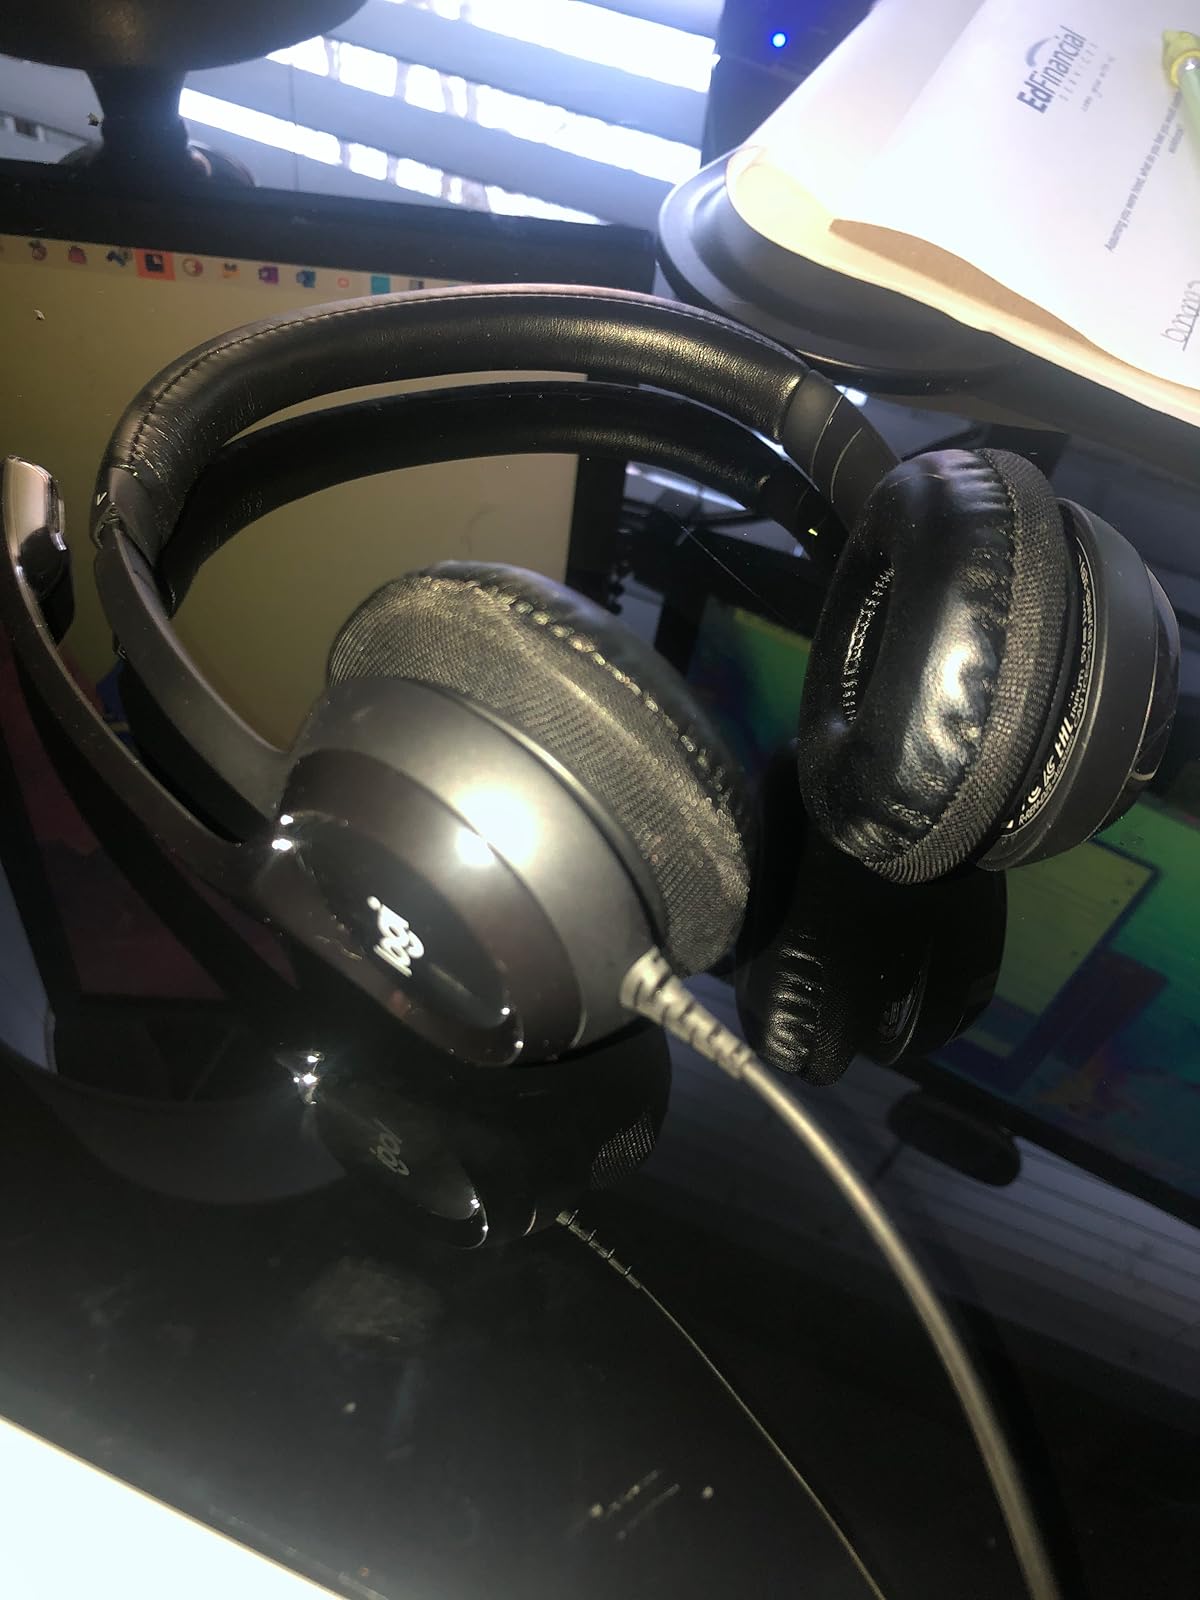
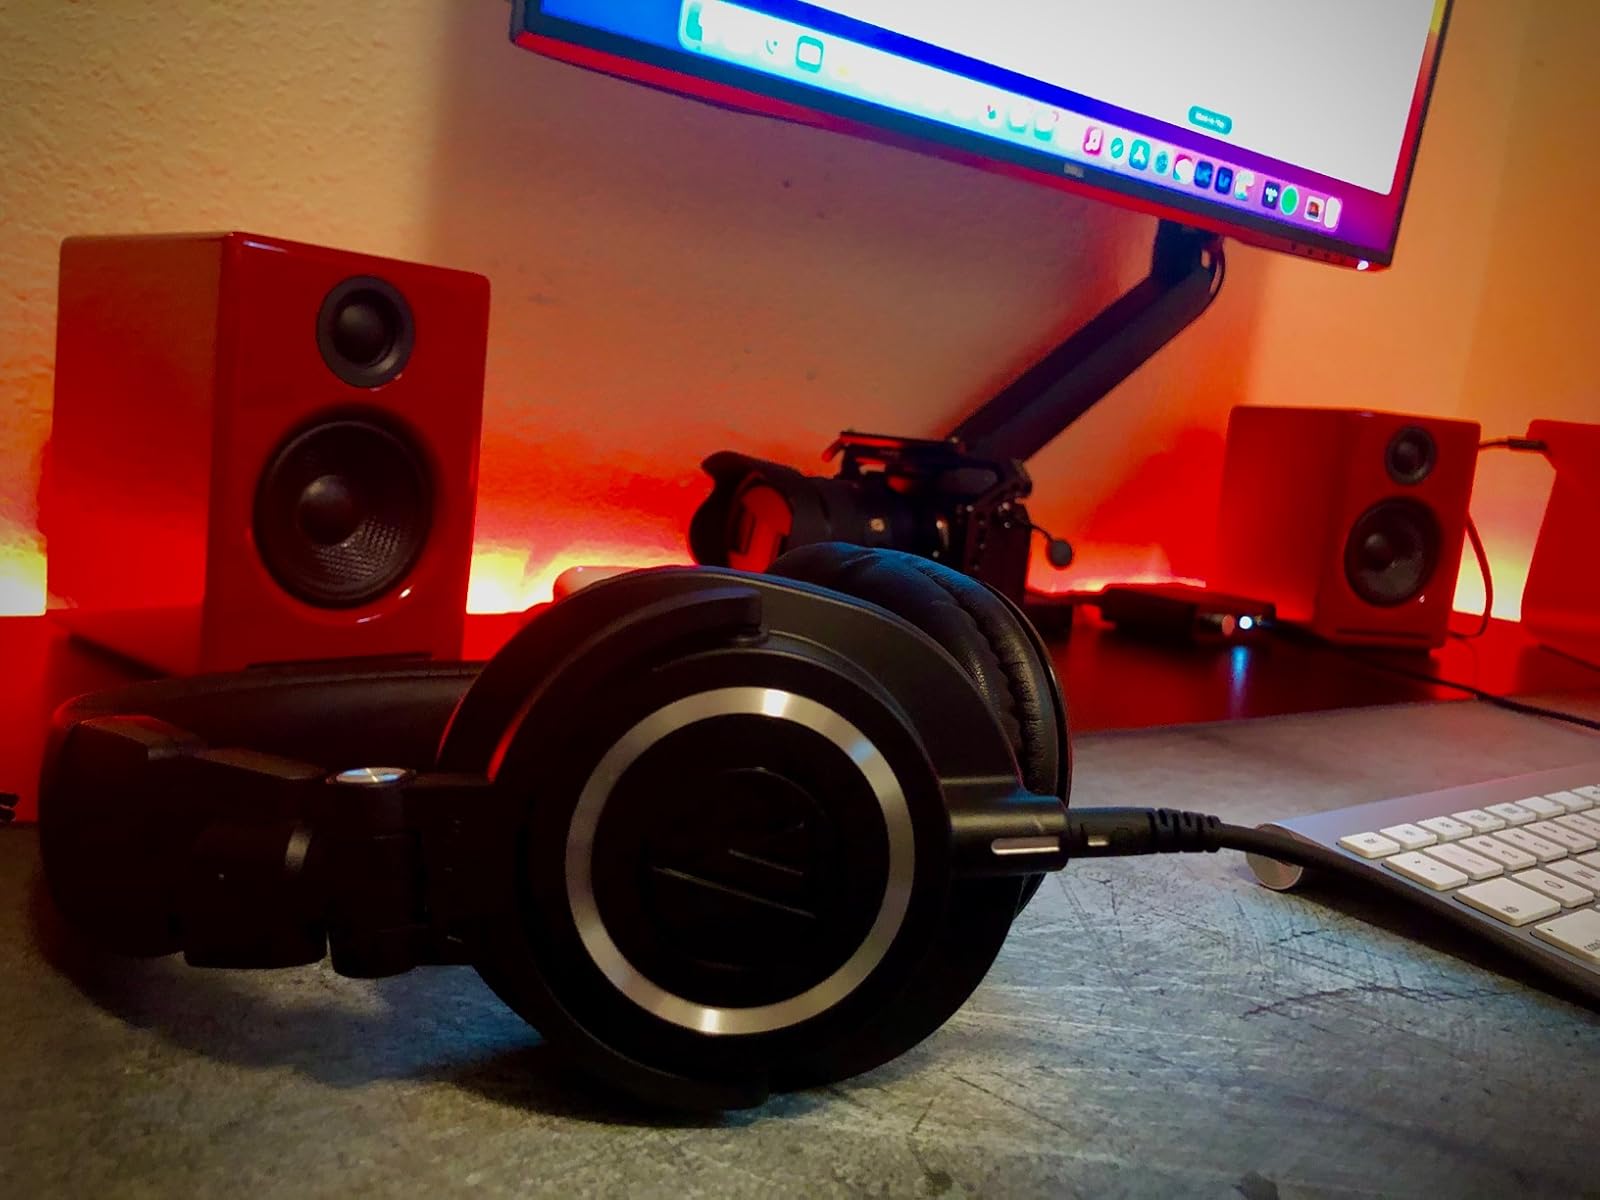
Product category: headphones
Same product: no